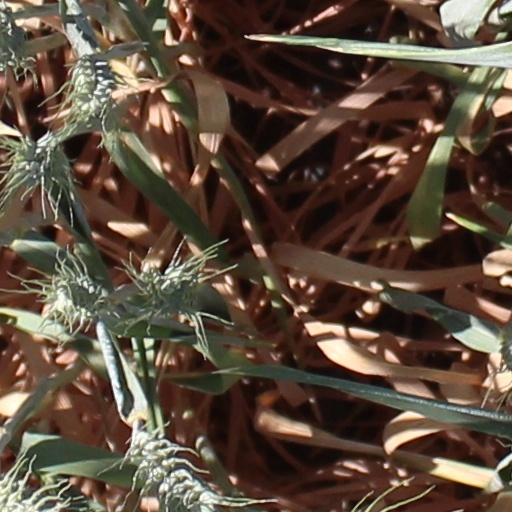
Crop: wheat